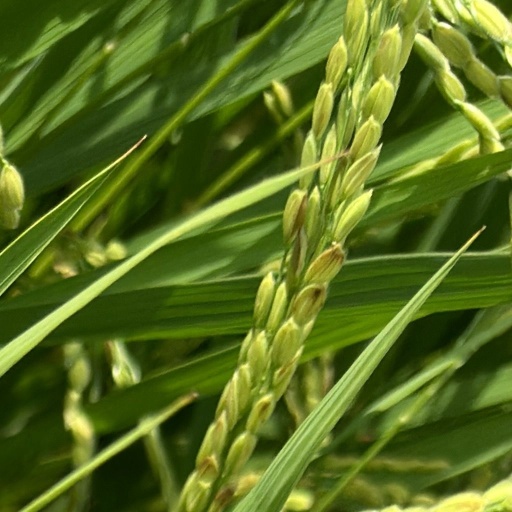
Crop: rice